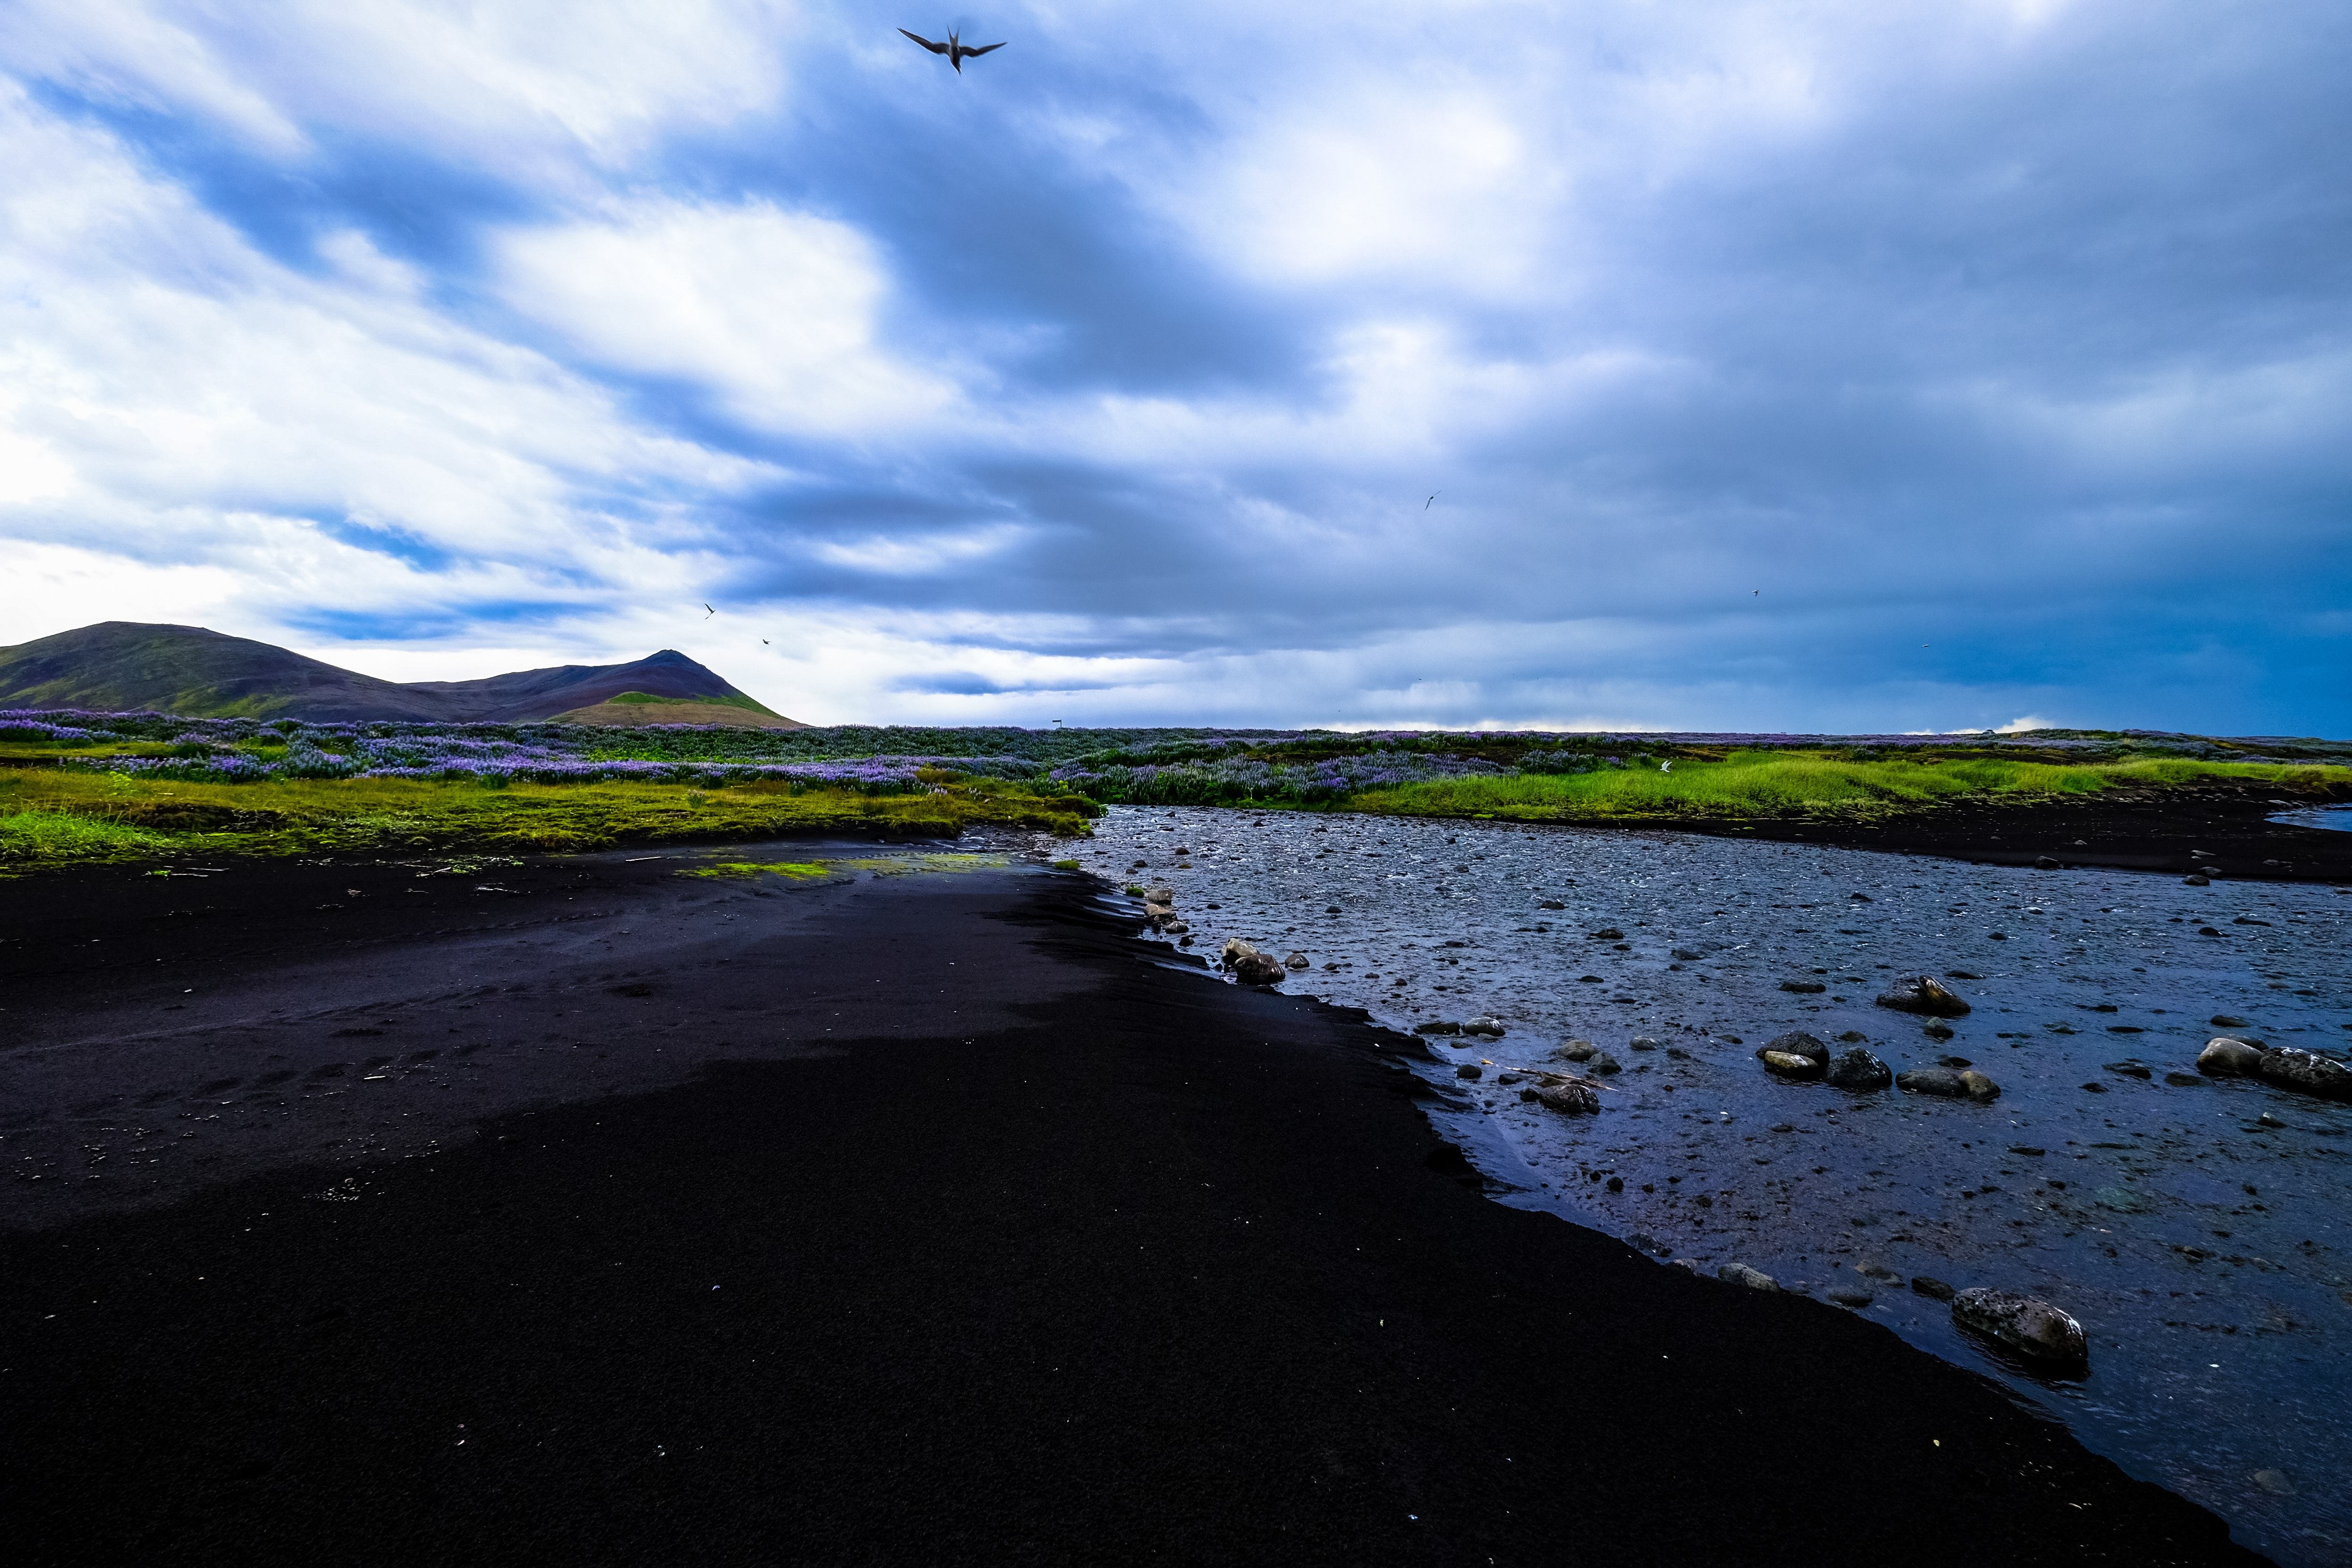
sky, water, nature, blue, highland, cloud, sea, natural environment, water resources, horizon, ocean, coast, reflection, shore, river, loch, landscape, hill, inlet, lake, coastal and oceanic landforms, road, calm, mountain, plain, fell, sunlight, bay, wave, grassland, cumulus, bank, beach, wetland, terrain, island, lake district, meteorological phenomenon, fjord, asphalt